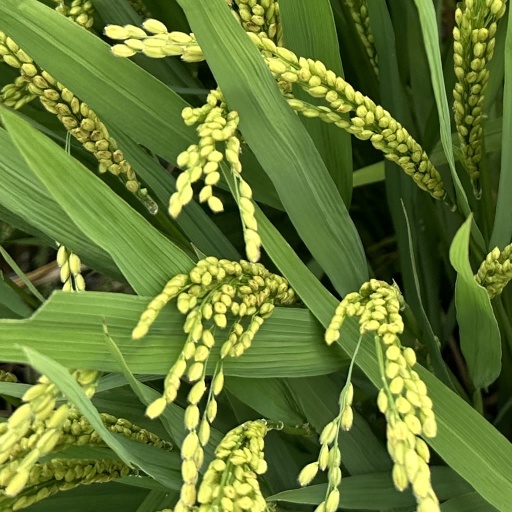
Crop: rice